Question: Please indicate a possible affordance area of hold_knife that can be used for holding
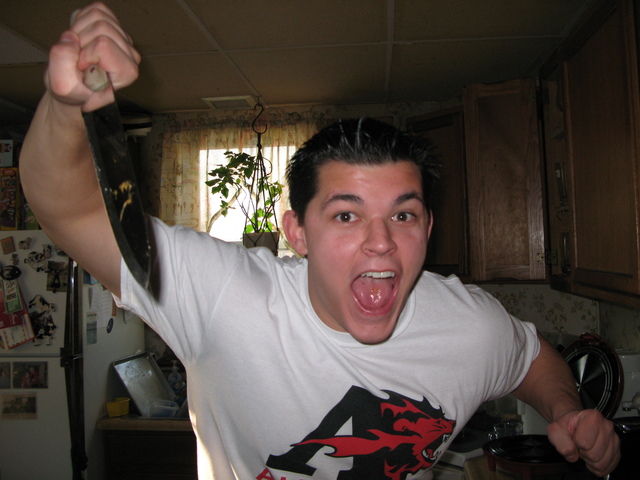
Answer: [62.5, 7.5, 110.5, 113.5]